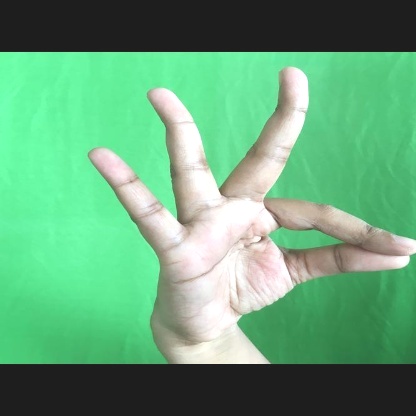
Mudra: Hamsasyam